Cornelius Karlstrøm

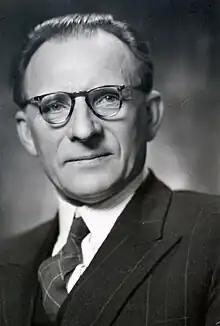

Cornelius Karlstrøm (2 March 1897 – 19 September 1978) was a Norwegian politician for the Labour Party.